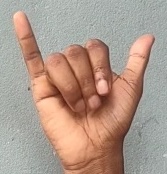
ASL sign: Y